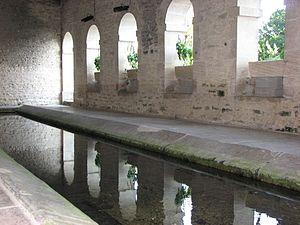
Argenteuil-sur-Armançon. Le lavoir, près du château.
Le lavoir d'Argenteuil-sur-Armançon est un lavoir situé à Argenteuil-sur-Armançon, dans le département de l'Yonne.